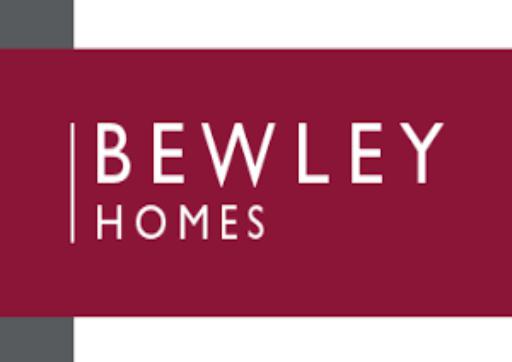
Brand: Bewley's
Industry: Food